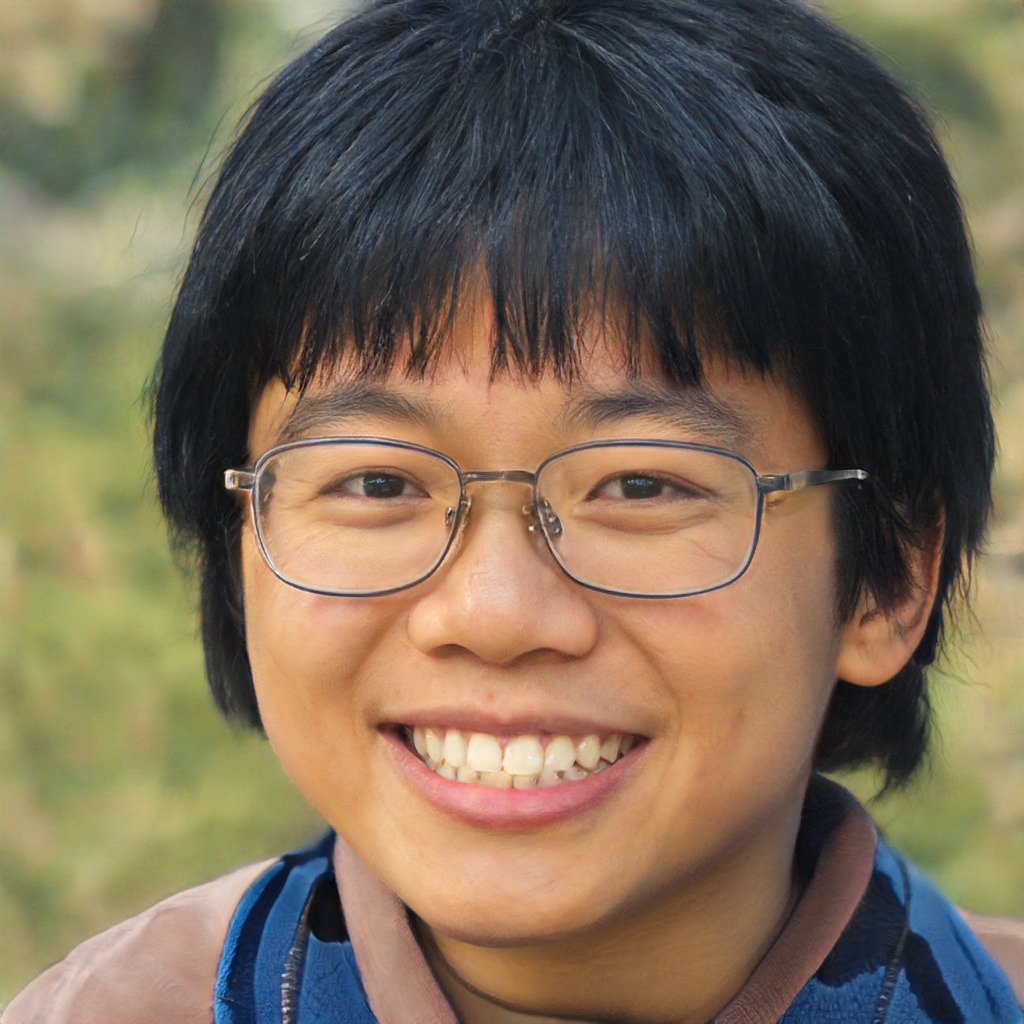
Gender: Male